Blanche Payson

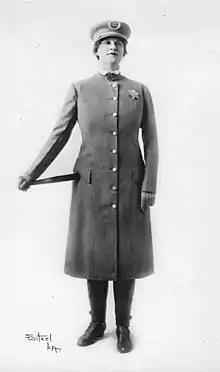
Payson, ca. 1915

Blanche Payson (born Mary Elizabeth Bush, September 20, 1881 – July 4, 1964) was an American film actress.